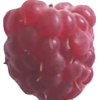
Label: raspberry